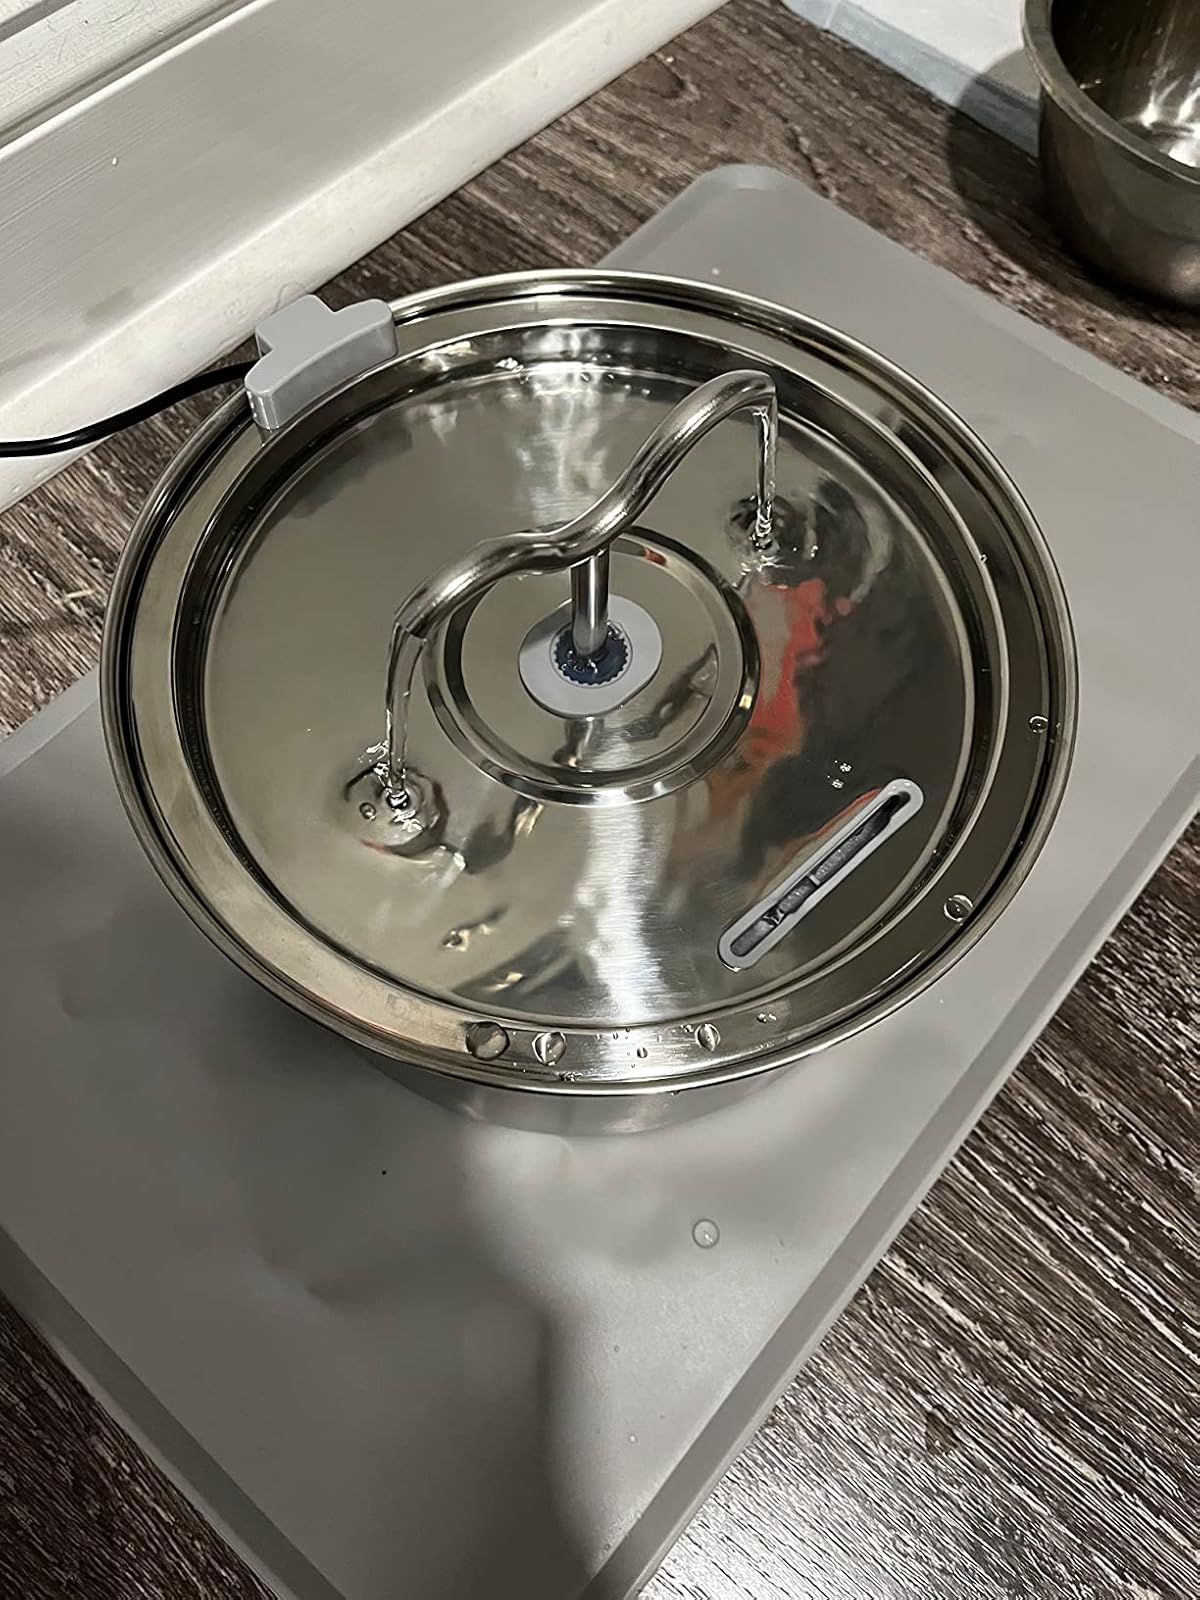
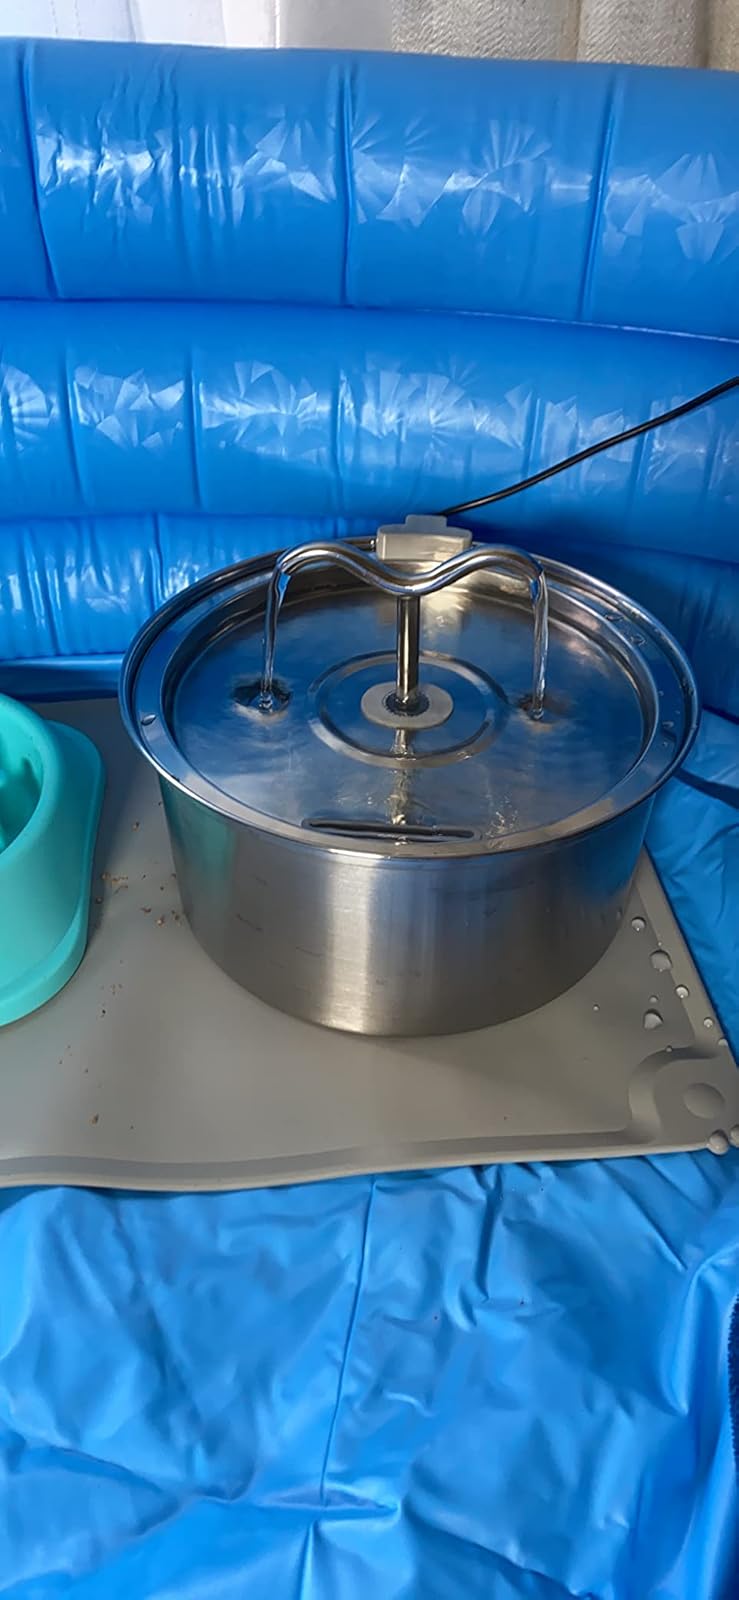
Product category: items_bowl
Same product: yes